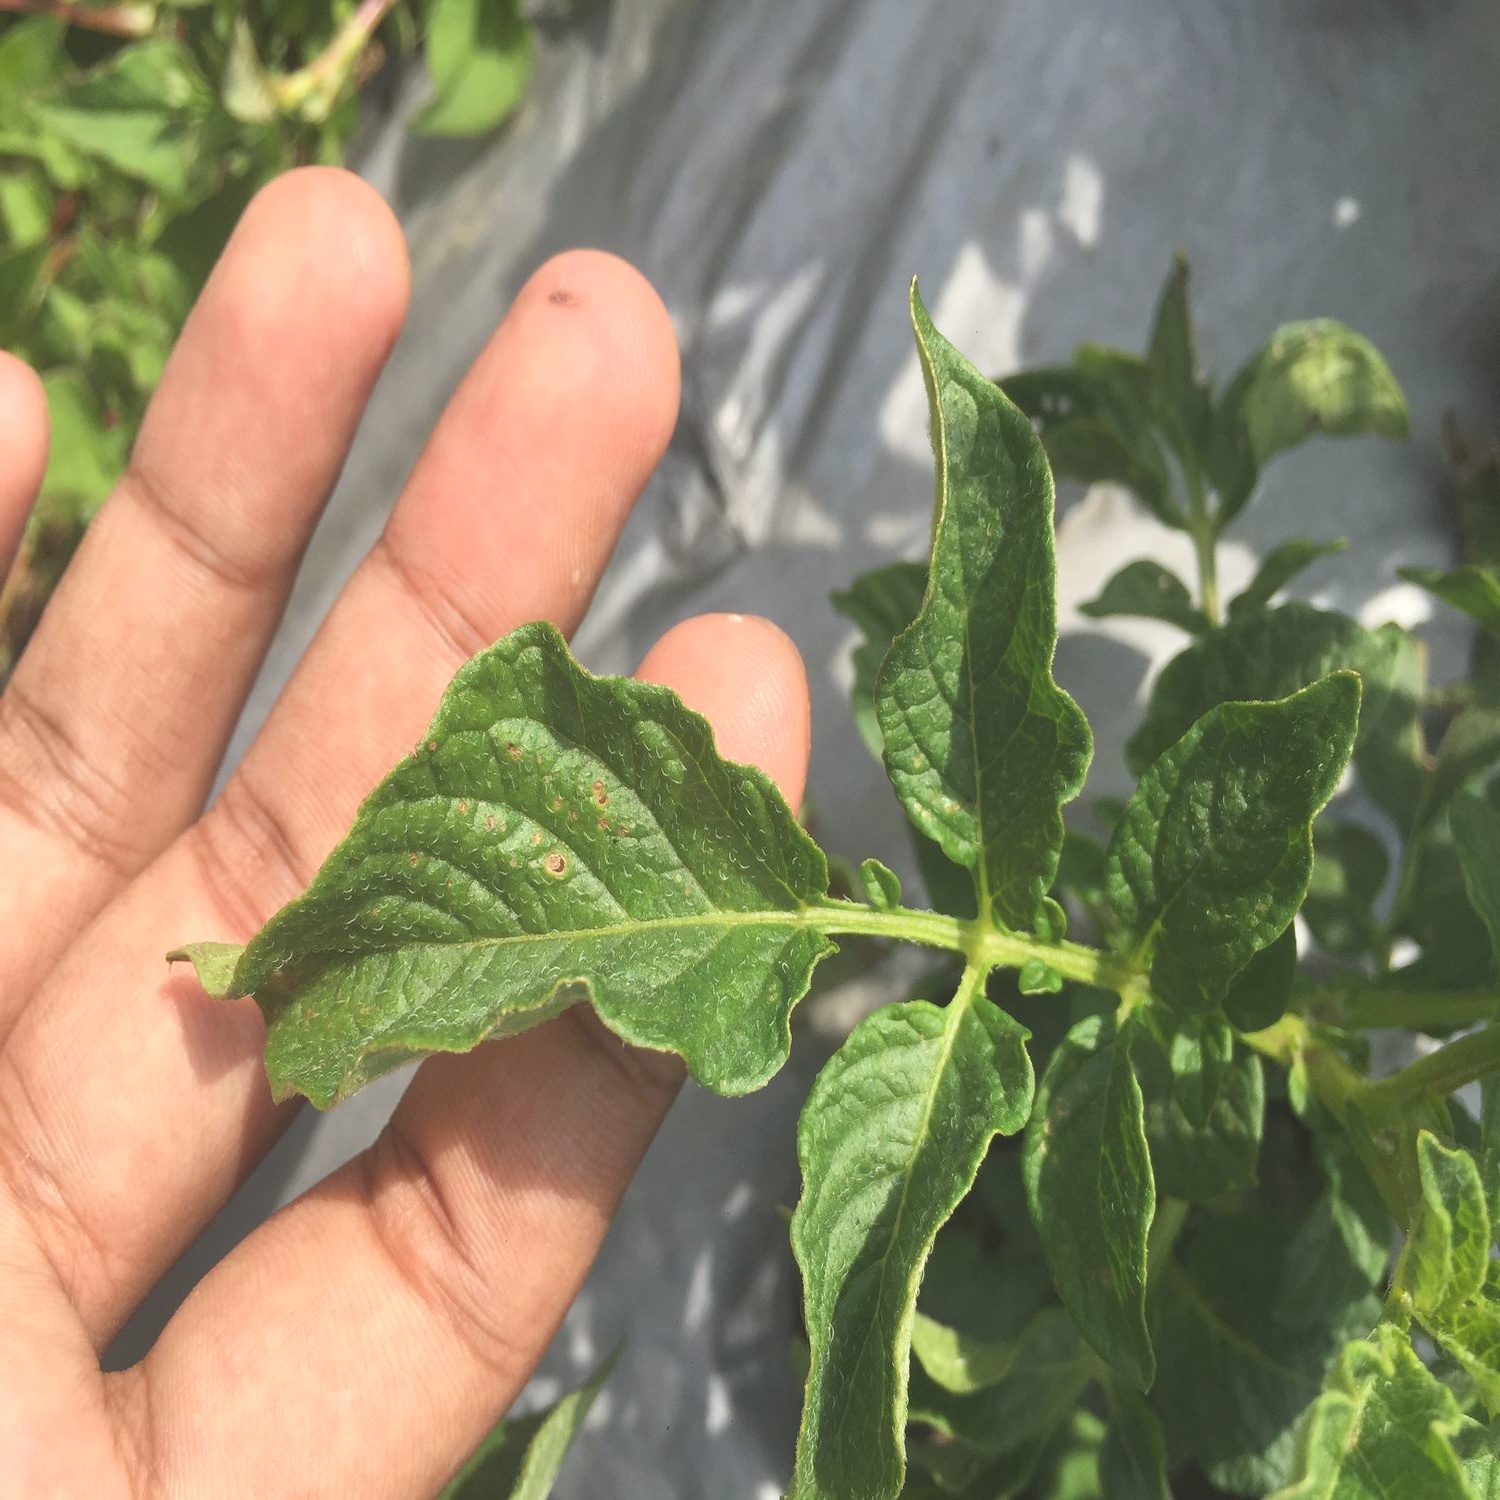
Etiqueta: Virus